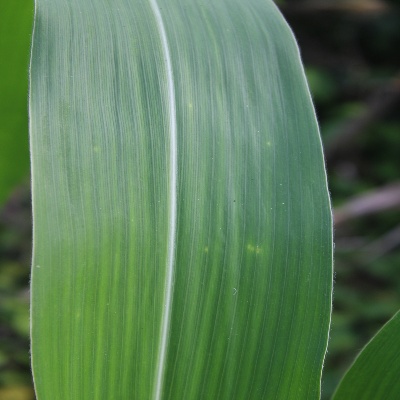
Crop: Maize
Condition: leaf spot